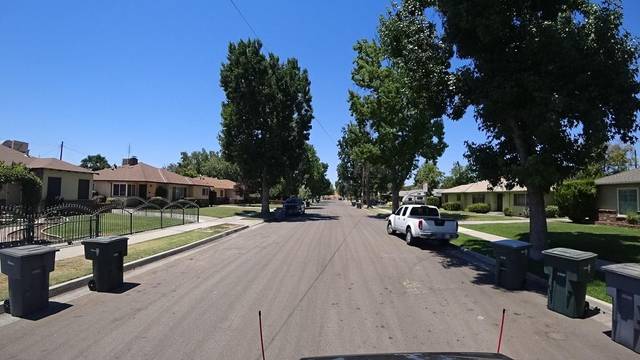
Region: Colombia
Coordinates: 36.774, -119.782